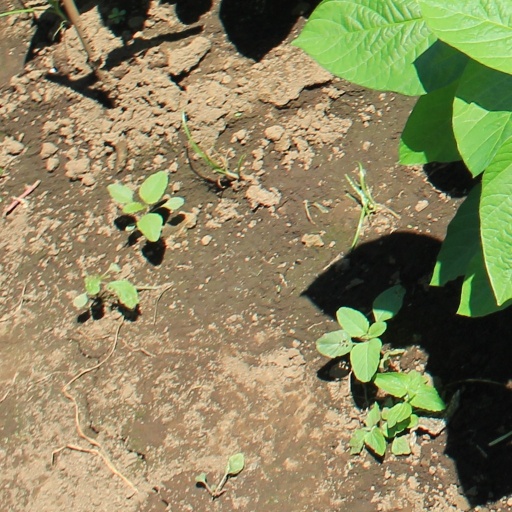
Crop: soybean